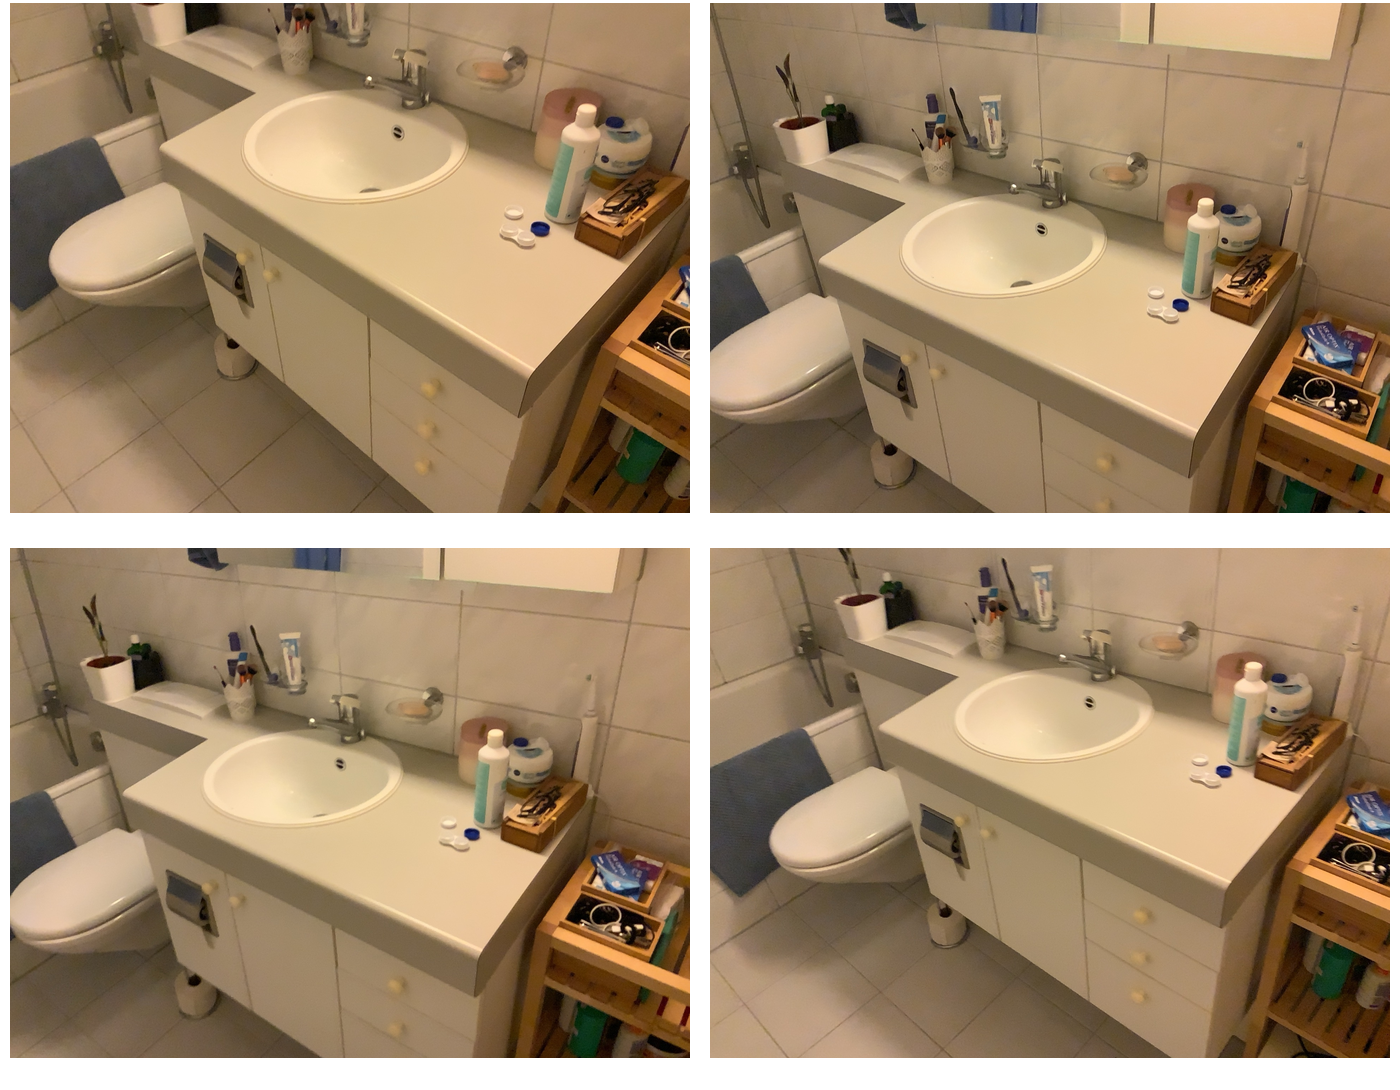Task instruction: Control water flow of the bathroom sink.
Answer: {"task_instruction": "Control water flow of the bathroom sink.", "nodes": ["faucet / handle", "bathroom sink"], "edges": [{"functional_relationship": "control", "object1": "faucet / handle", "object2": "bathroom sink", "spatial_relations": ["higher_than", "right_of", "close"], "is_touching": true}], "action_type": "open", "function_type": "water_flow_control"}